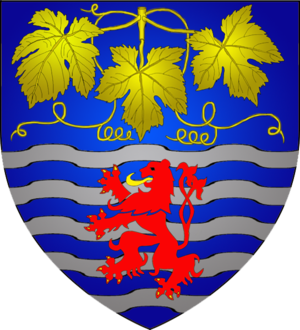
Armoiries de la commune luxembourgeoise de Wellenstein (valable jusqu'au 1 janvier 2012)
Wellenstein est un village viticole de la Moselle luxembourgeoise faisant partie de la commune luxembourgeoise de Schengen située dans le canton de Remich.